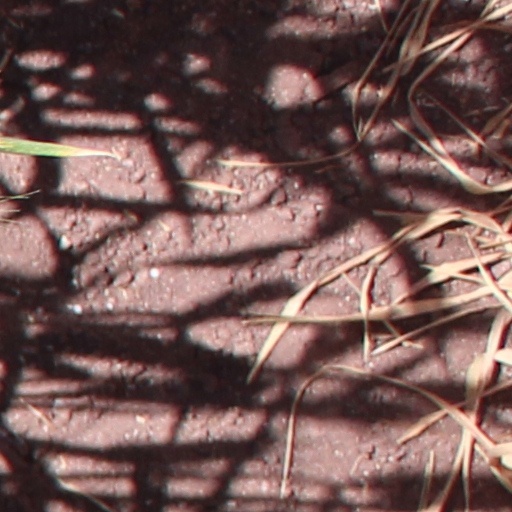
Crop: wheat